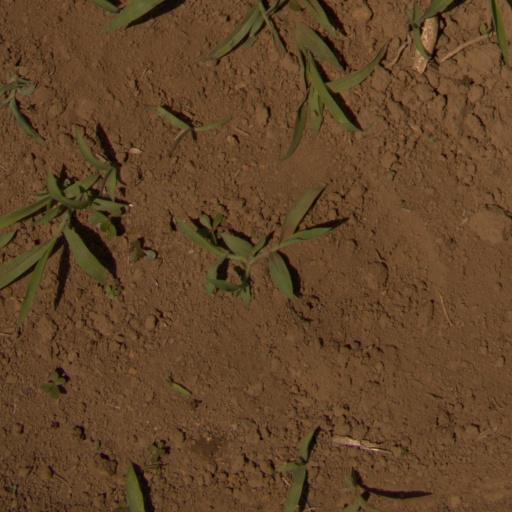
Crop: Jerusalem artichoke